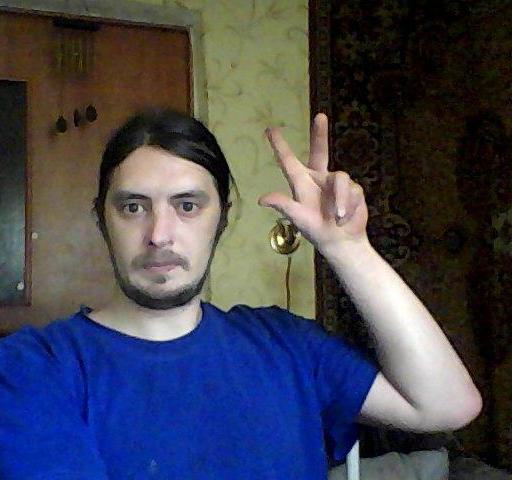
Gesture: three2